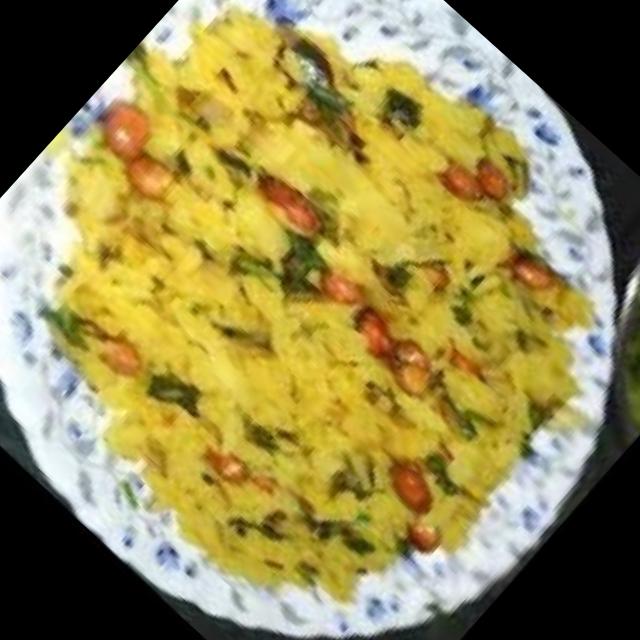
Dish: poha